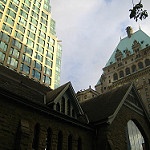
Scene: Outdoor